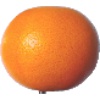
Label: Grapefruit Pink 1